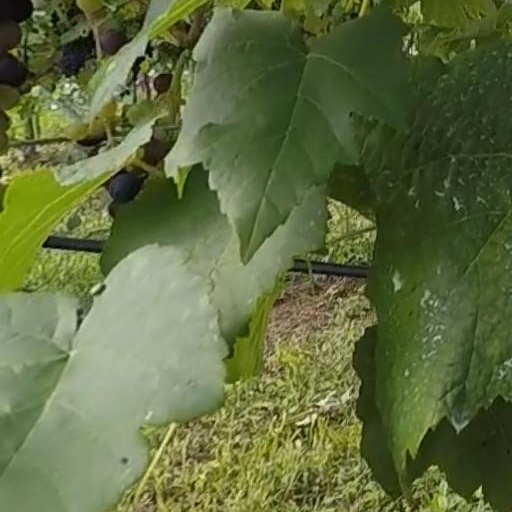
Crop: grape